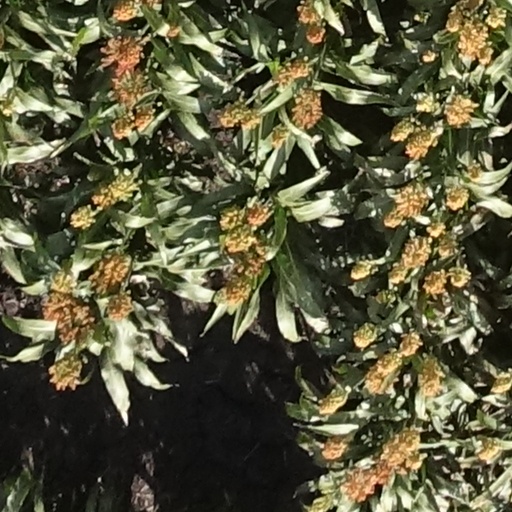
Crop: sorghum